Which point is corresponding to the reference point?
Reference image:
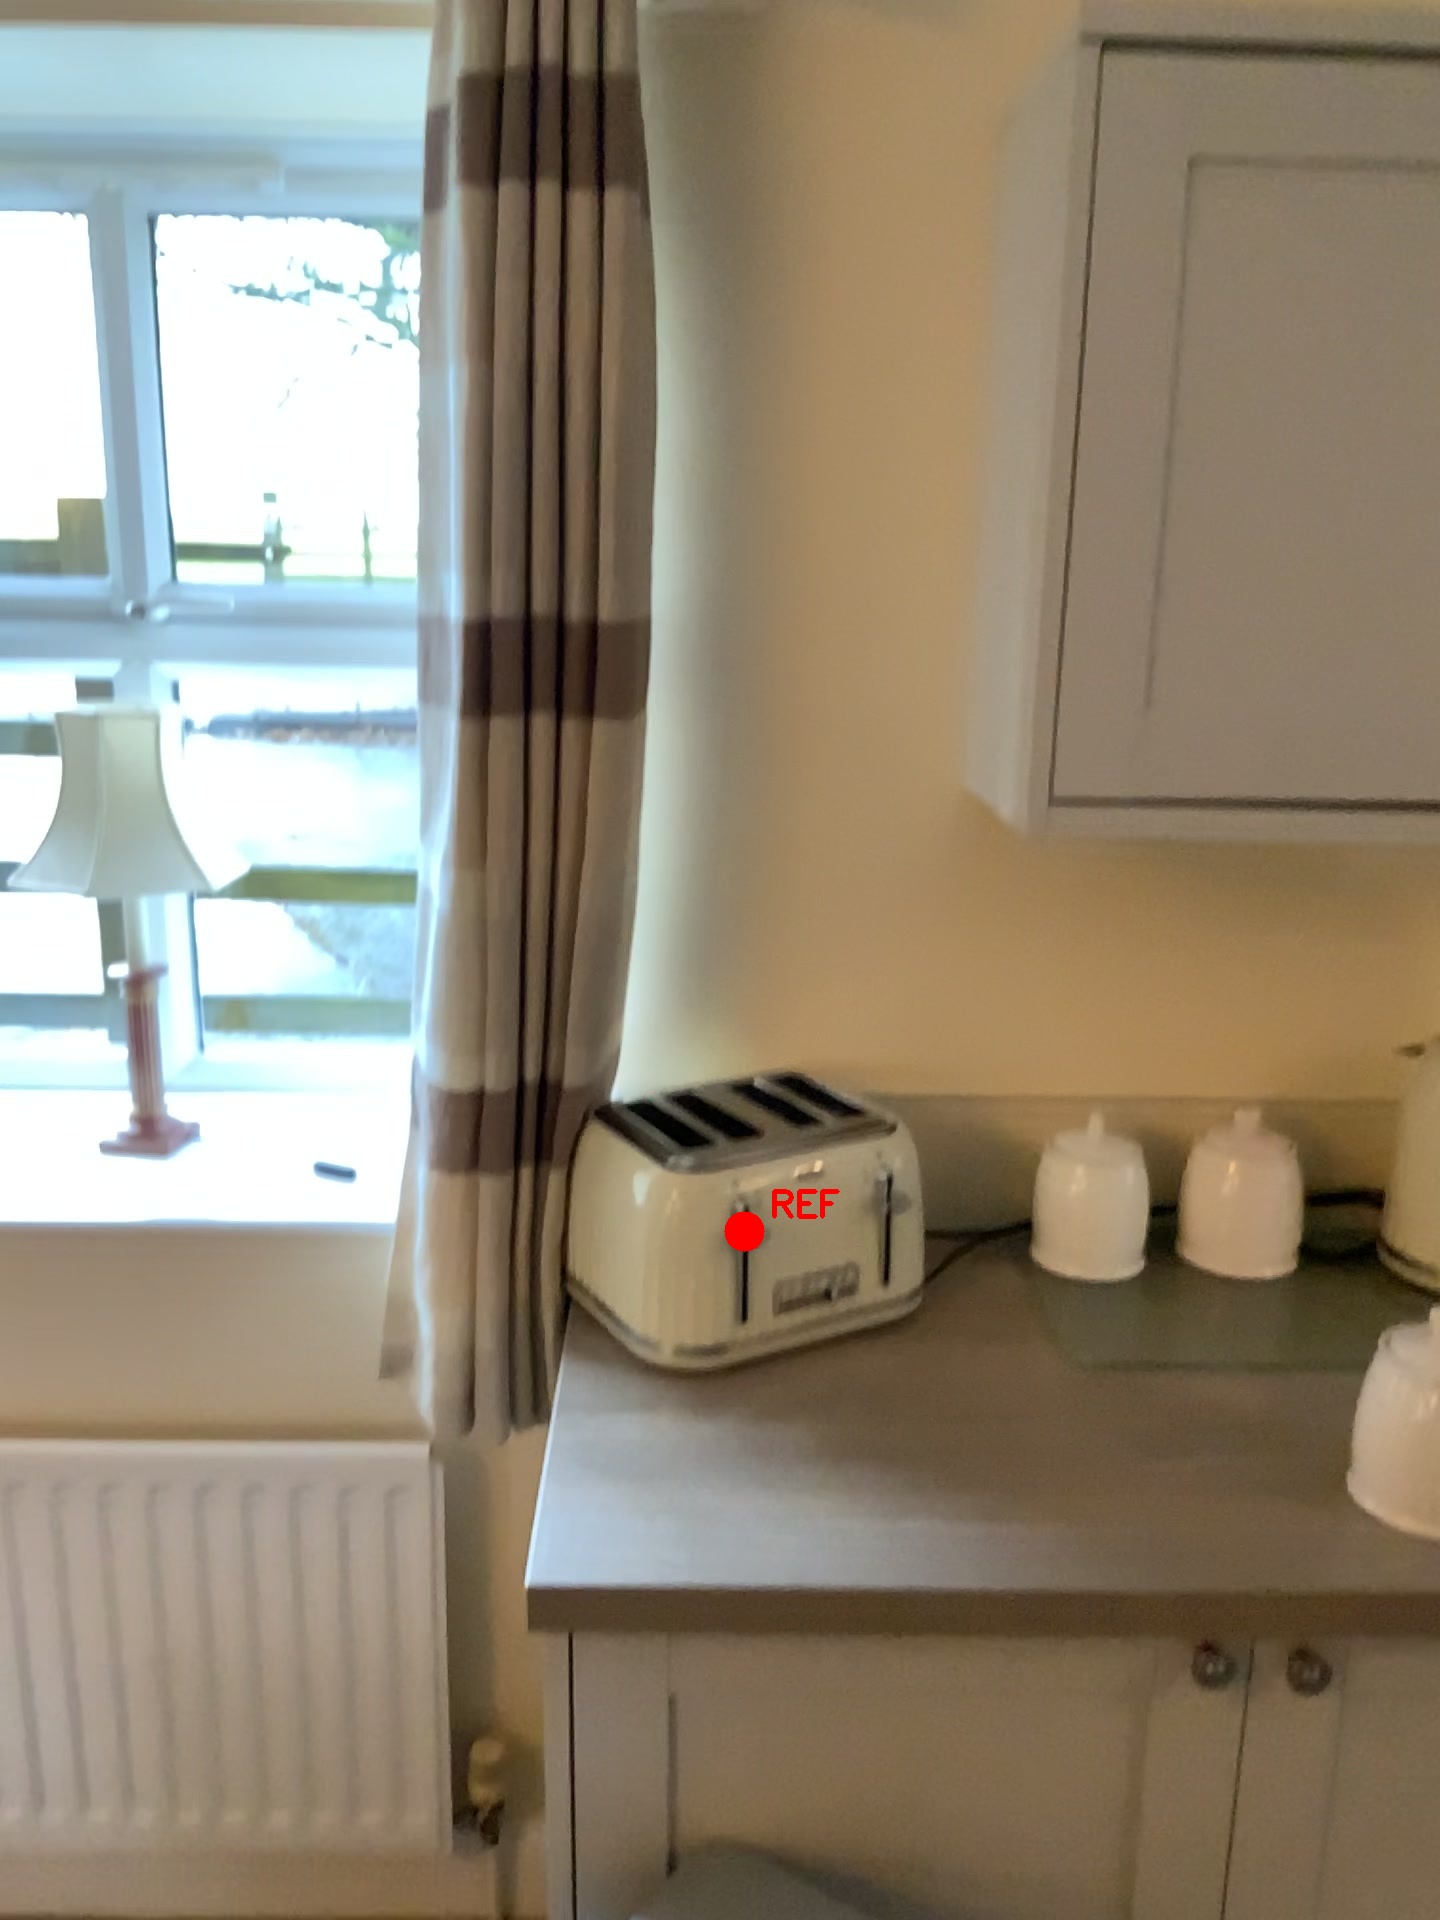
Option image:
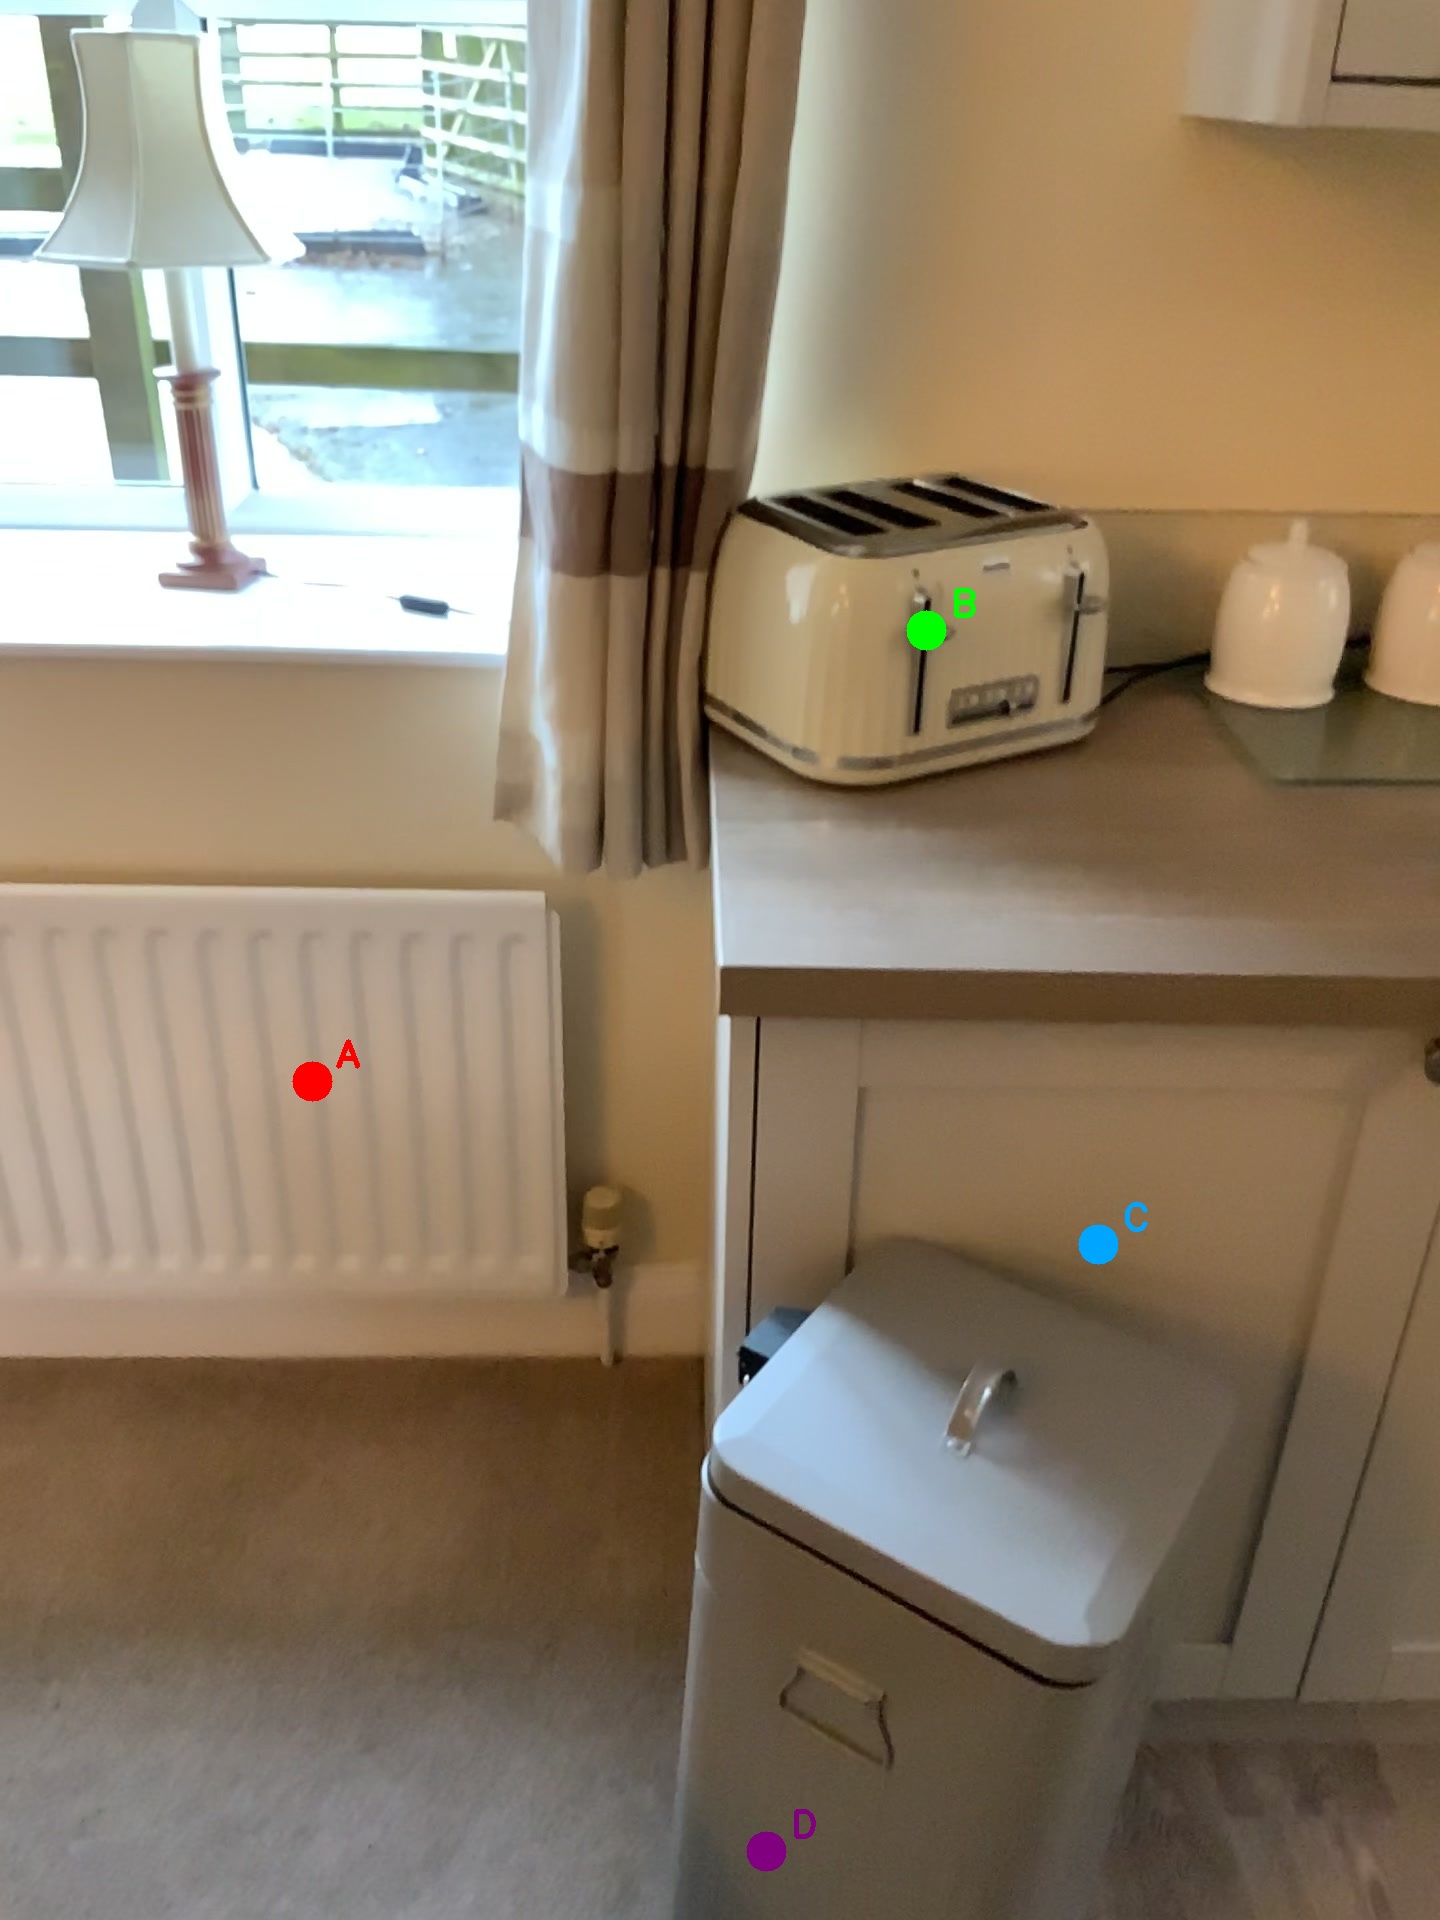
Choices:
Point A
Point B
Point C
Point D
Answer: (B)